Leyland Atlantean

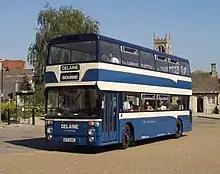
Preserved Delaine Buses Northern Counties bodied Atlantean in Stamford in August 2007

Though some operators initially continued to buy front-engined vehicles for reliability, the Atlantean gained multiple orders. Though the National Bus Company and the Scottish Bus Group favoured the Bristol VR and Daimler Fleetline respectively, the Atlantean was bought by many municipal operators. Aberdeen, Bournemouth, Glasgow, Edinburgh, Newcastle, Manchester, Liverpool, Newport, Nottingham and Plymouth Corporations purchased large numbers of the type.